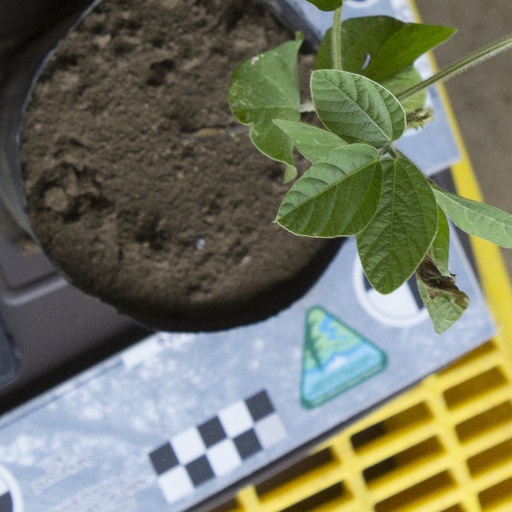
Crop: soybean